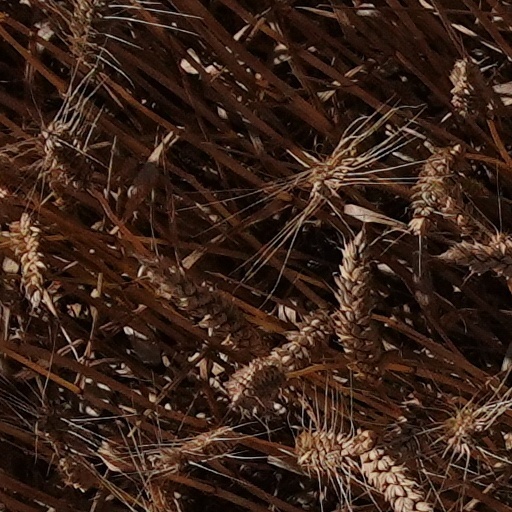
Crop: wheat